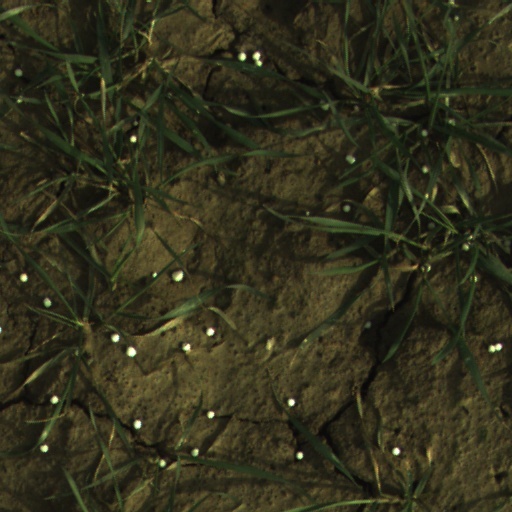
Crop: wheat